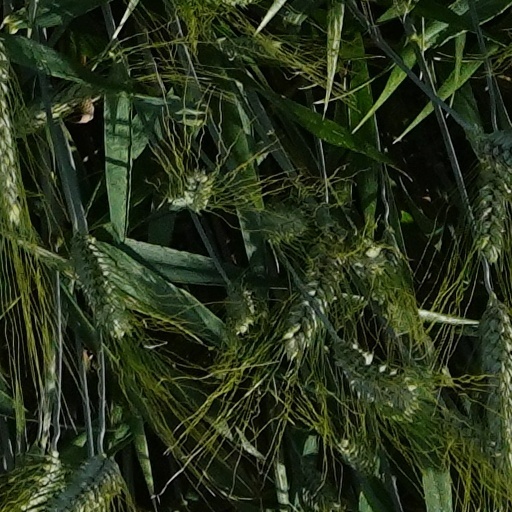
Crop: wheat